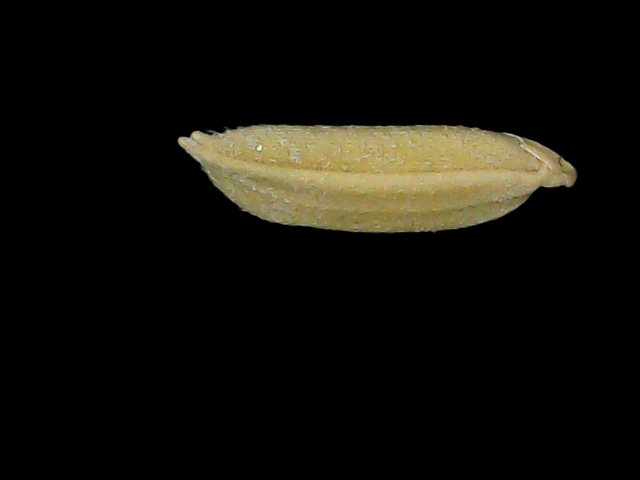
Rice variety: Bd85